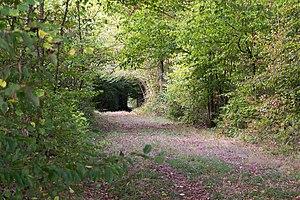
Vue dans le prolongement d’une piste forestière, formant une trouée à travers la végétation
Une piste est un type de voirie. Il s'agit d'une voie, destinée à la circulation piétonne ou à la circulation de véhicules, qui présente un aspect minéral, sans être revêtue.